Darebin railway station

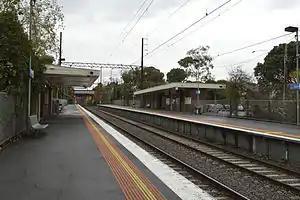
Northbound view from Platform 2, showing station buildings, May 2014

Darebin railway station is a commuter railway station on the Hurstbridge line, which is part of the Melbourne railway network. It serves the north-eastern suburb of Ivanhoe, in Melbourne, Victoria, Australia. Darebin station is a ground level unstaffed station, featuring two side platforms. It opened on 8 May 1922, with the current station provided in 1977/78 FY.